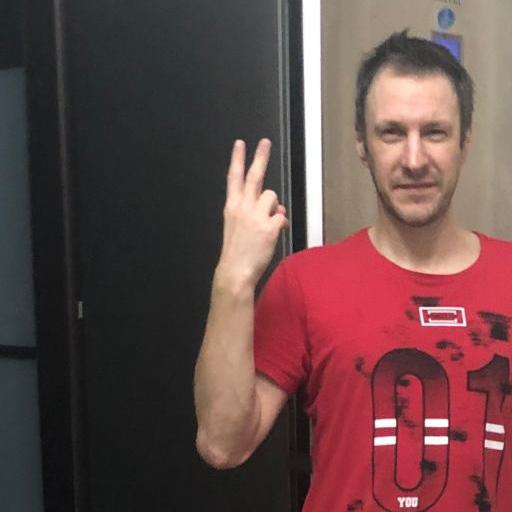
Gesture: peace_inverted